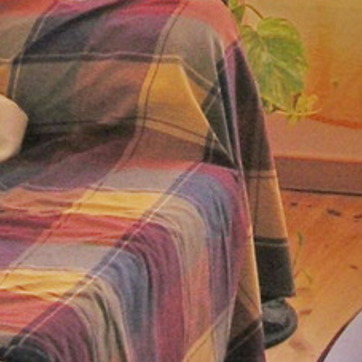
Material: fabric